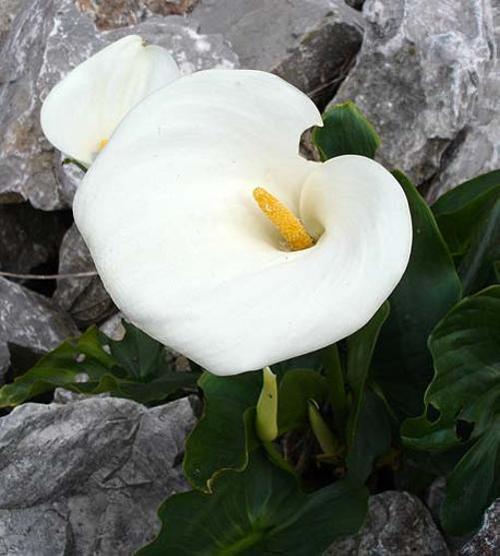
Label: giant white arum lily